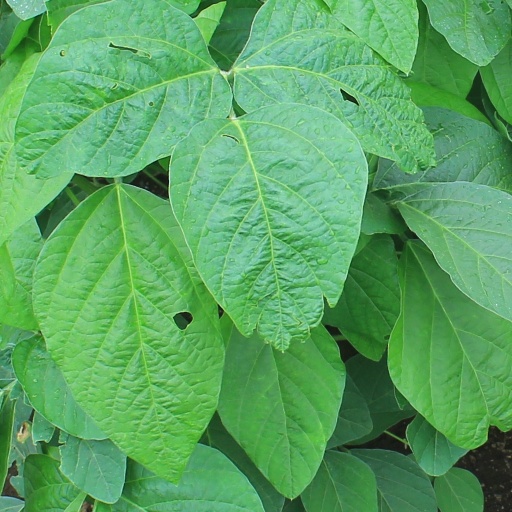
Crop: soybean